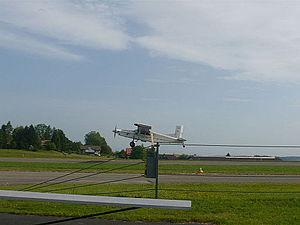
L'aérodrome de Fribourg-Ecuvillens est un aérodrome de Suisse situé dans le canton de Fribourg, dans la localité d'Ecuvillens, sur le territoire de la commune d'Hauterive.